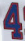
Number: 4